Paraire Tomoana

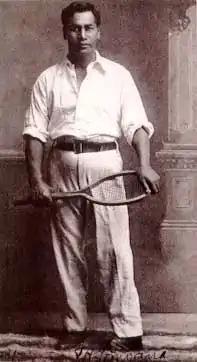
Portrait of Tomoana

In his youth, Tomoana received both a Māori and a European education. He attended Te Aute College and, at his father's insistence, received military training in Pōrangahau from an uncle, Ihaia Hutana. During his time at Te Aute, Tomoana became a close friend and confidante of Āpirana Ngata; they remained close all their lives. Despite having a club foot, Tomoana became a skilled sportsman, and represented Hawke's Bay and Gisborne in tennis, rugby, cricket, and golf. As a coach, he went on several international tours with sports teams from Te Aute College. Tomoana's first wife was Pani Potangaroa, whom he divorced in 1912 as they had failed to produce any children. The following year he began a courtship with Kuini Ripeka Raerena, who later became his second wife. The courtship was the subject of Tomoana's lyrical composition "Pokarekare Ana". They had eight children and one adopted son.